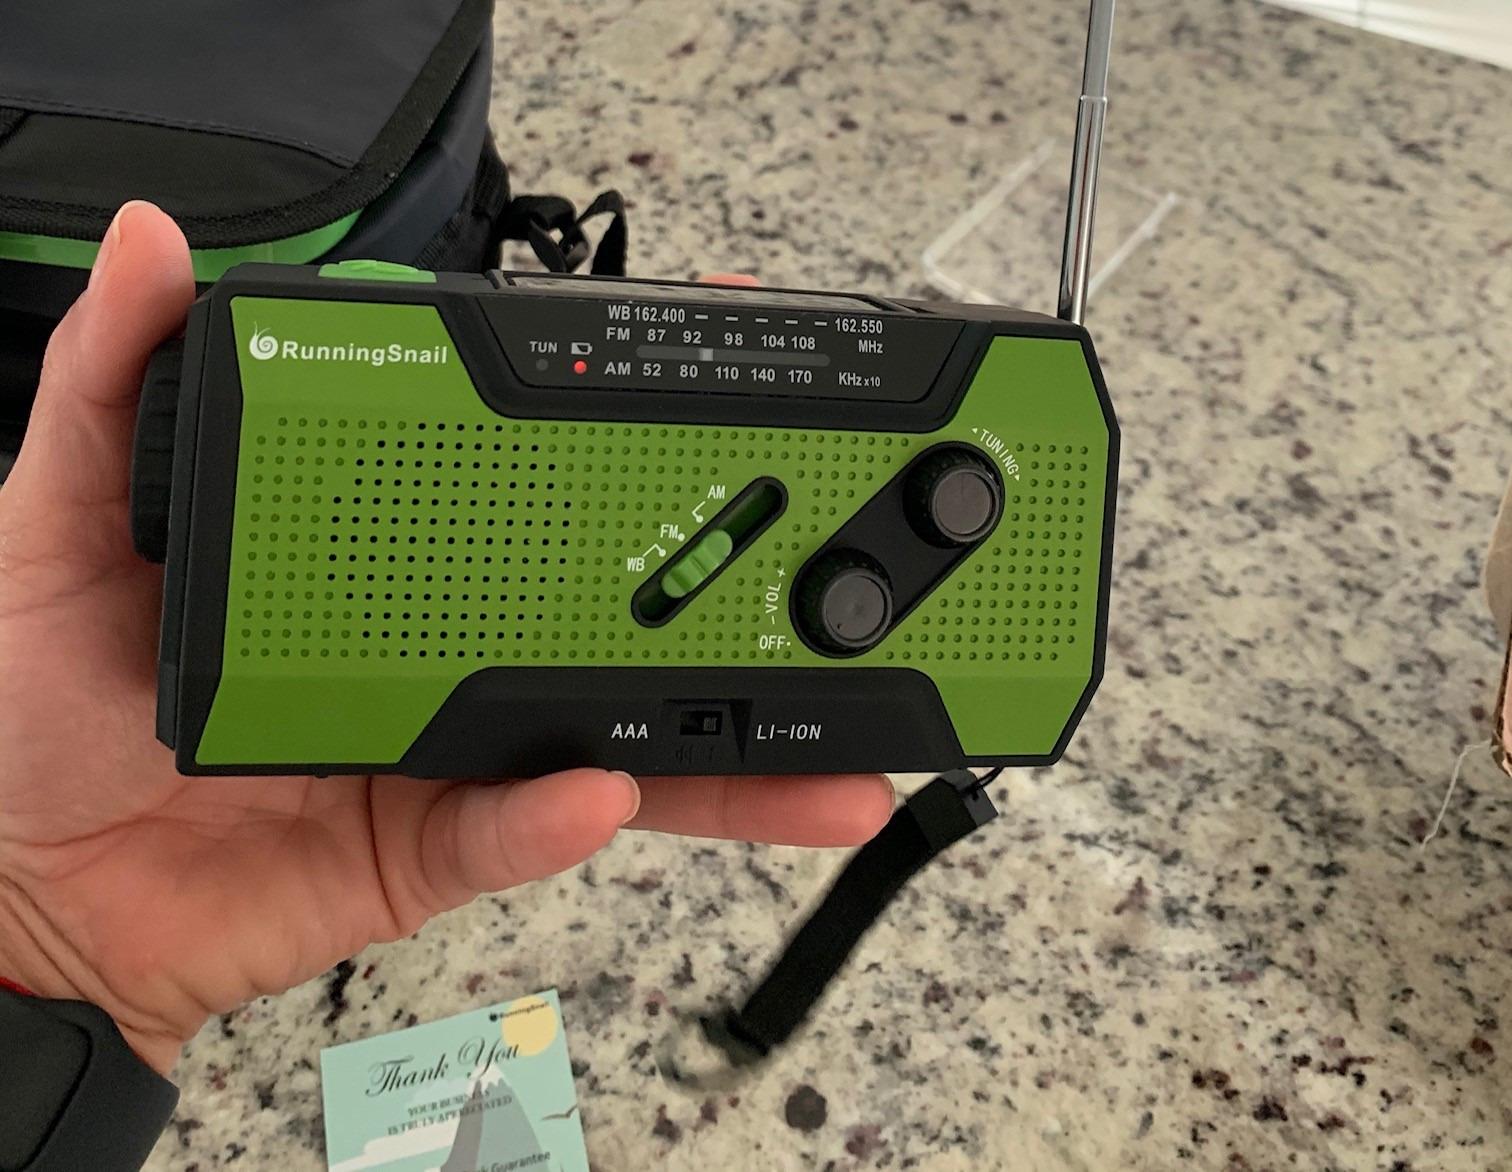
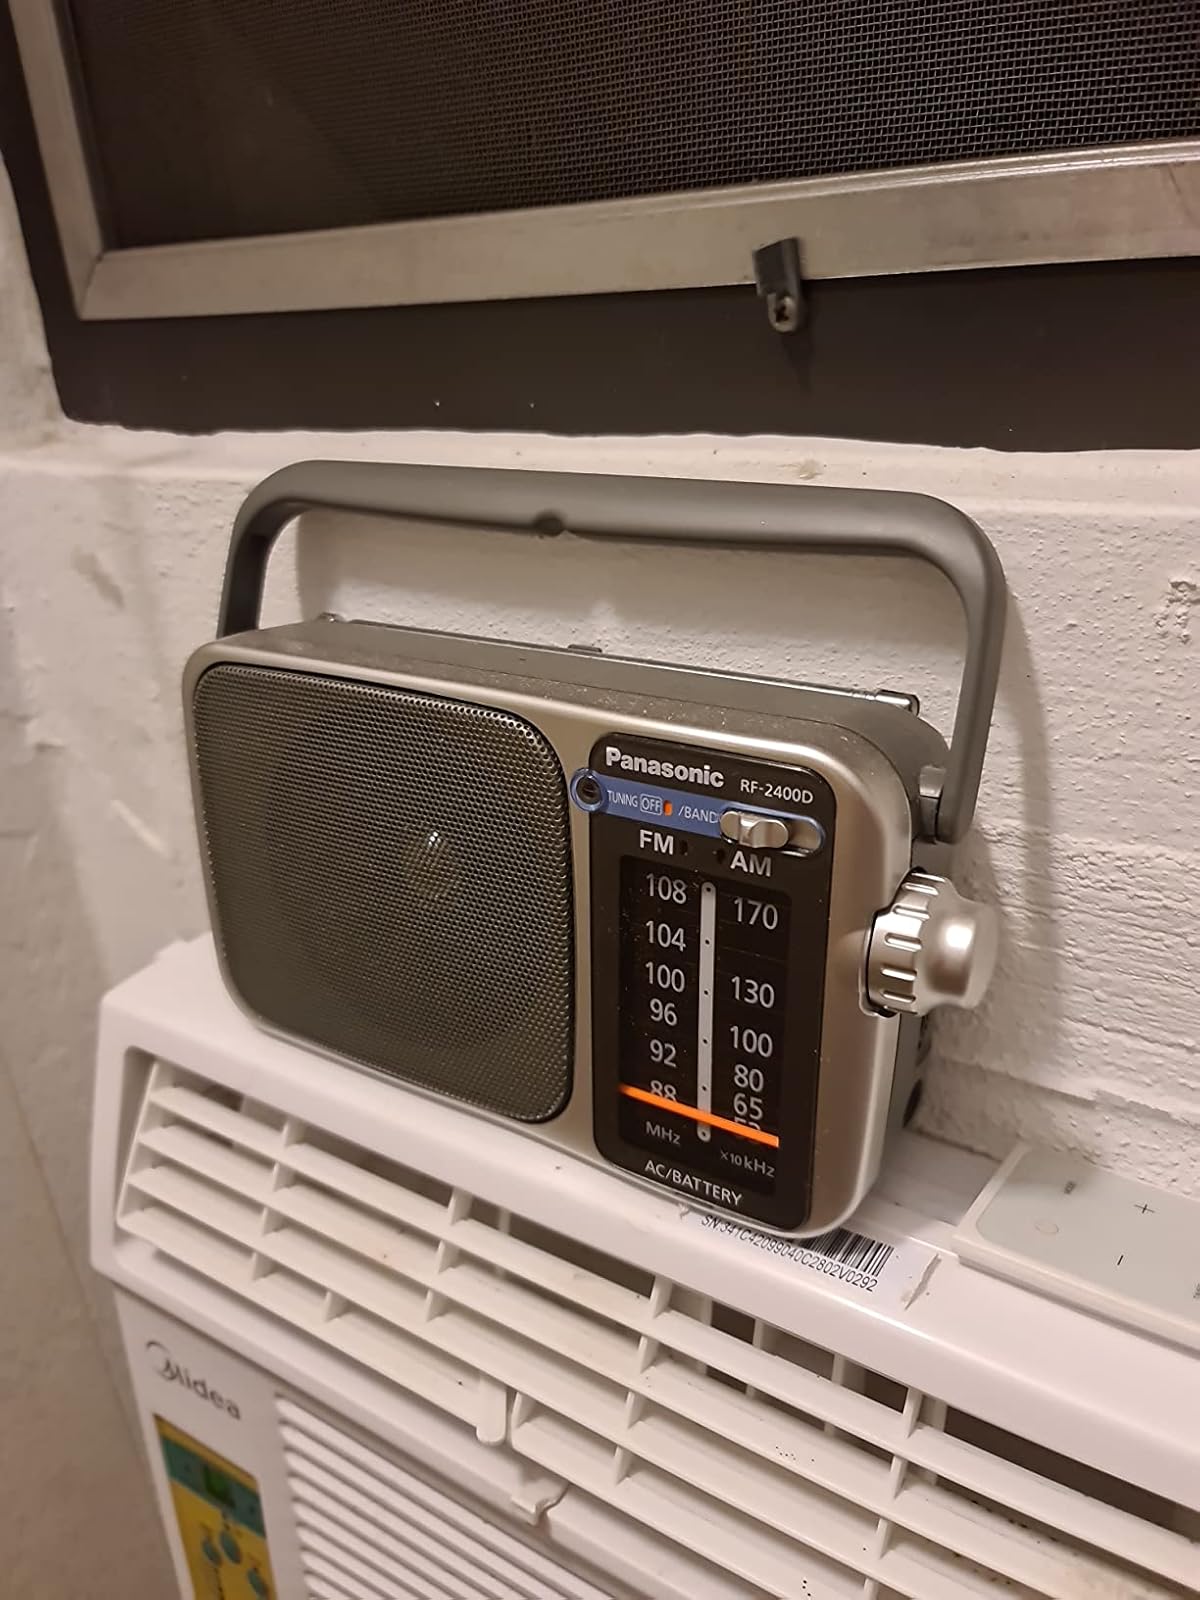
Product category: radio
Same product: no